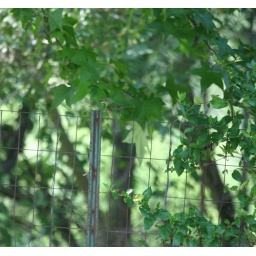
Debra C.  Look closely, the green bird is located right in the middle of this photo.